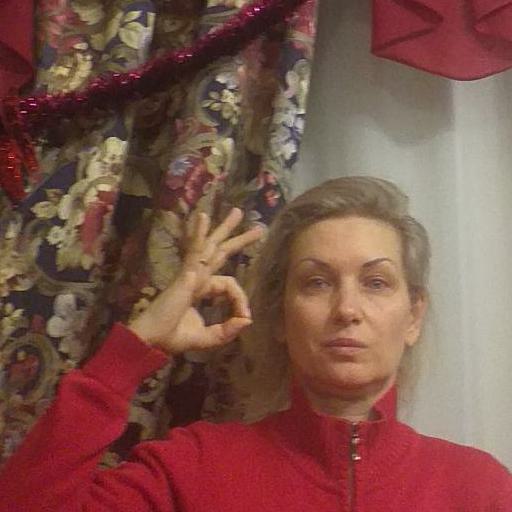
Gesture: ok